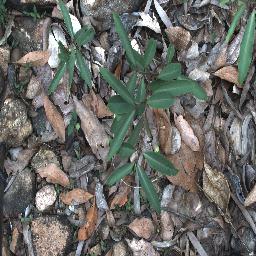
Label: rubber_vine